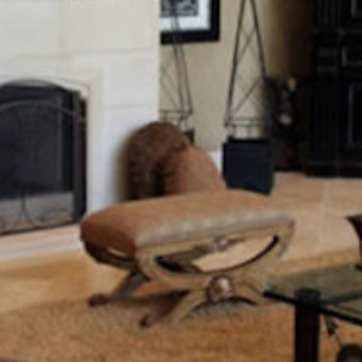
Material: leather